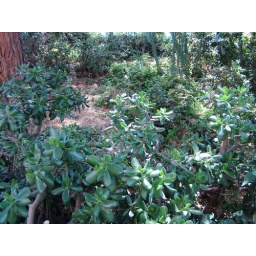
We were out geocaching, and saw this nice jade tree plant in a micro-park in North Park.